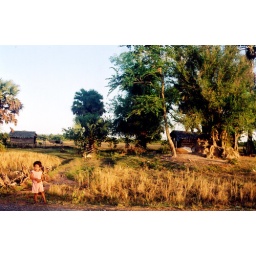
houses by road